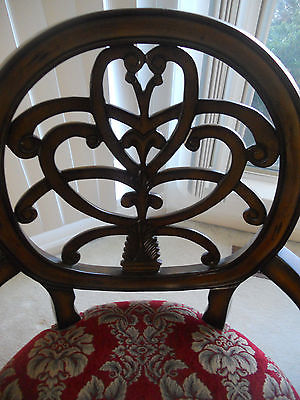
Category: chair